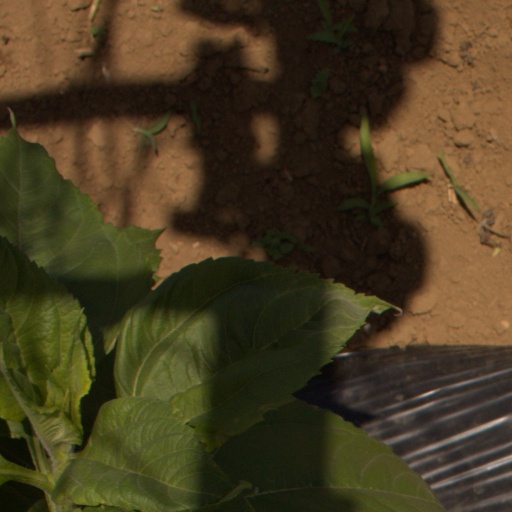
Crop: Jerusalem artichoke